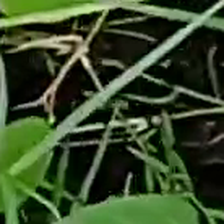
Weed species: Harali_(Cynodon_dactylon)